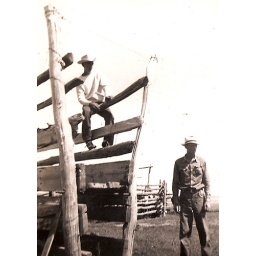
Loading cattle into trucks in South Dakota